Nord's 2nd constituency

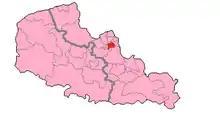
Nord's 2nd Constituency shown within Nord-Pas-de-Calais

The 2nd constituency of Nord is a French legislative constituency in the Nord "département".